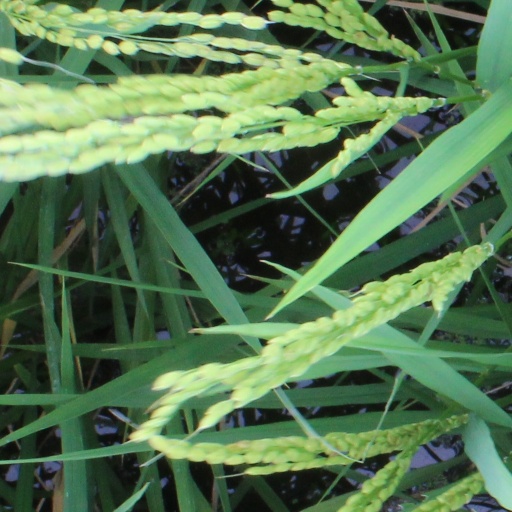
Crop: rice